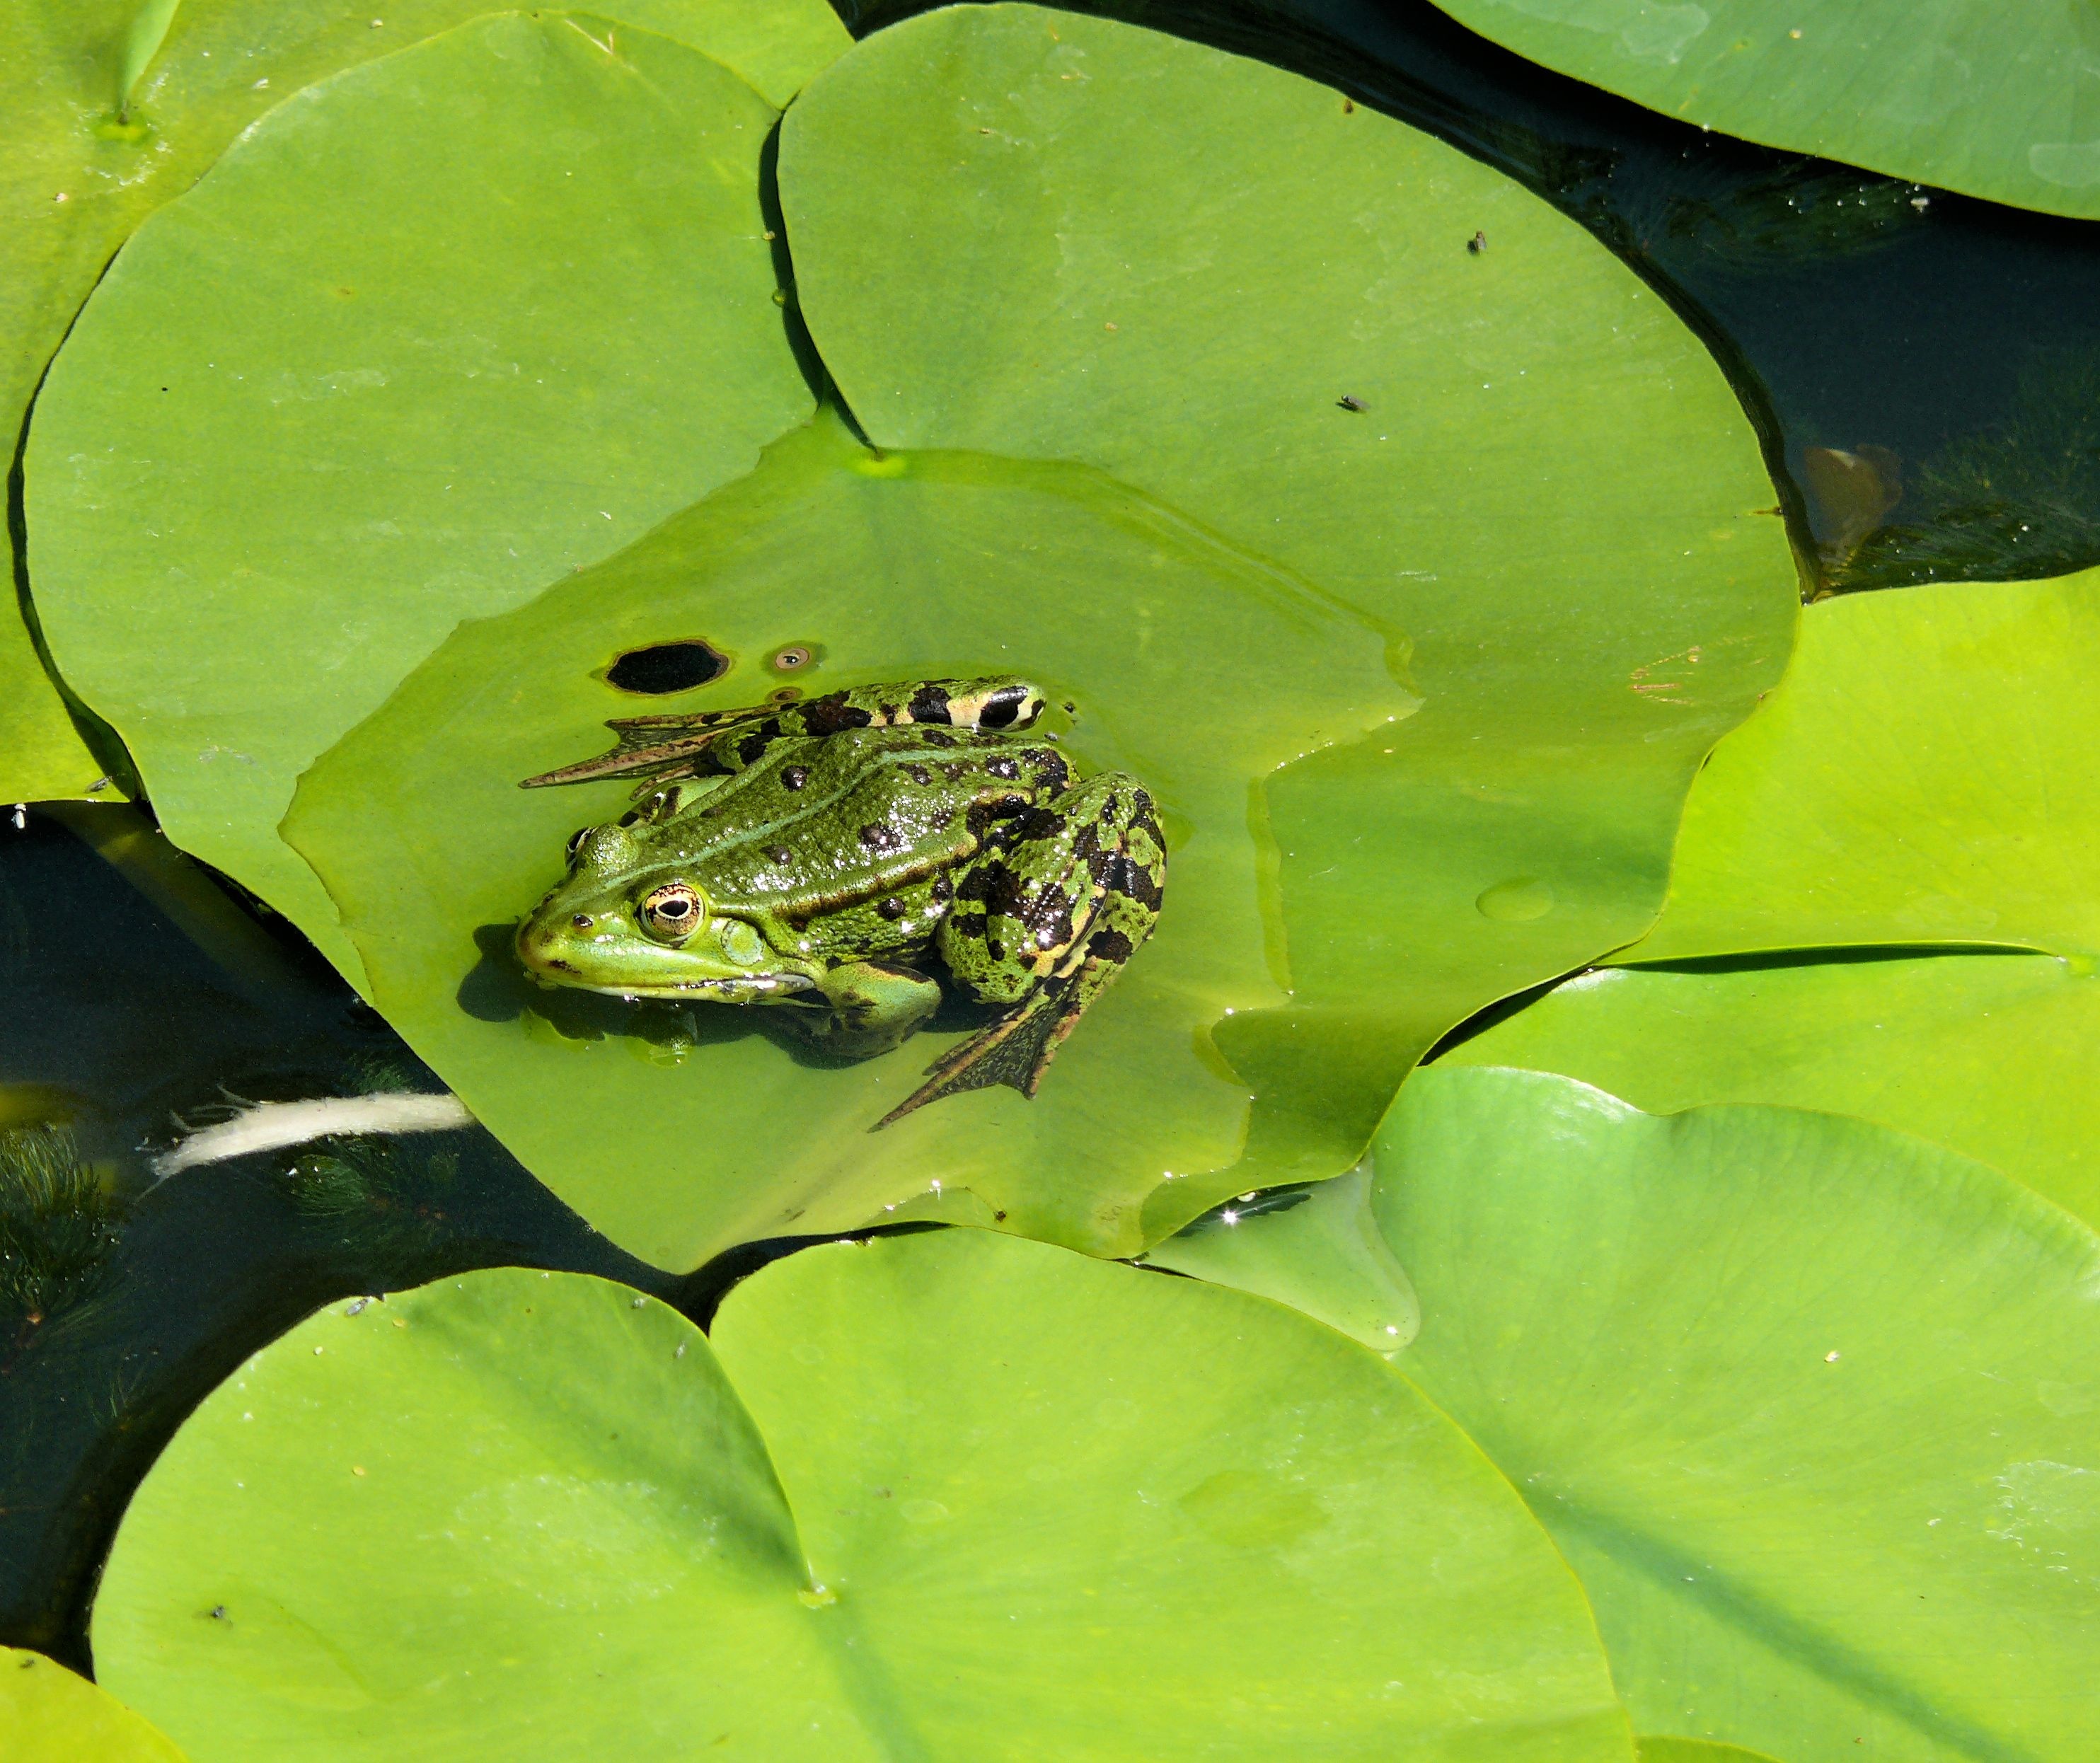
nature, path, leaf, flower, pond, green, biology, botany, frog, amphibian, yellow, garden, flora, fauna, tree frog, vertebrate, macro photography, croak, lily leaf